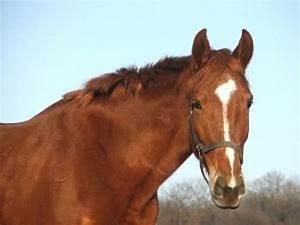
horse